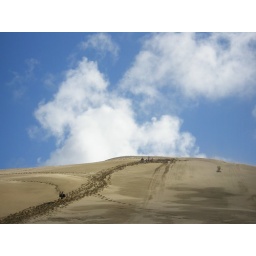
Great clouds over the dunes - 90 mile beach